Fingerpost

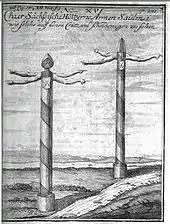
Early wooden fingerposts in Saxony

Fingerposts are a traditional type of sign used in the United Kingdom. The posts have traditionally been made from cast iron or wood, with poles painted in black, white or grey and fingers with black letters on a white background, often including distance information in miles.